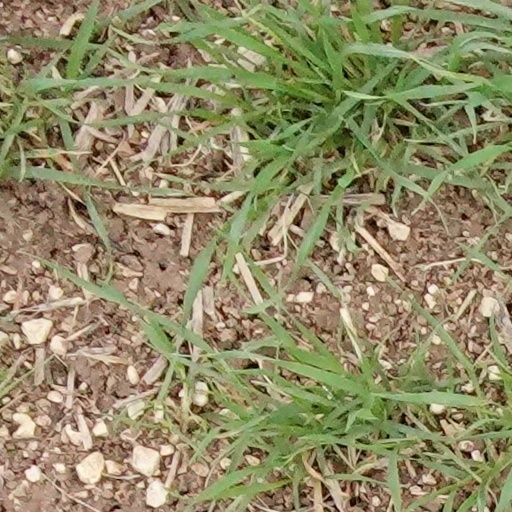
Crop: wheat